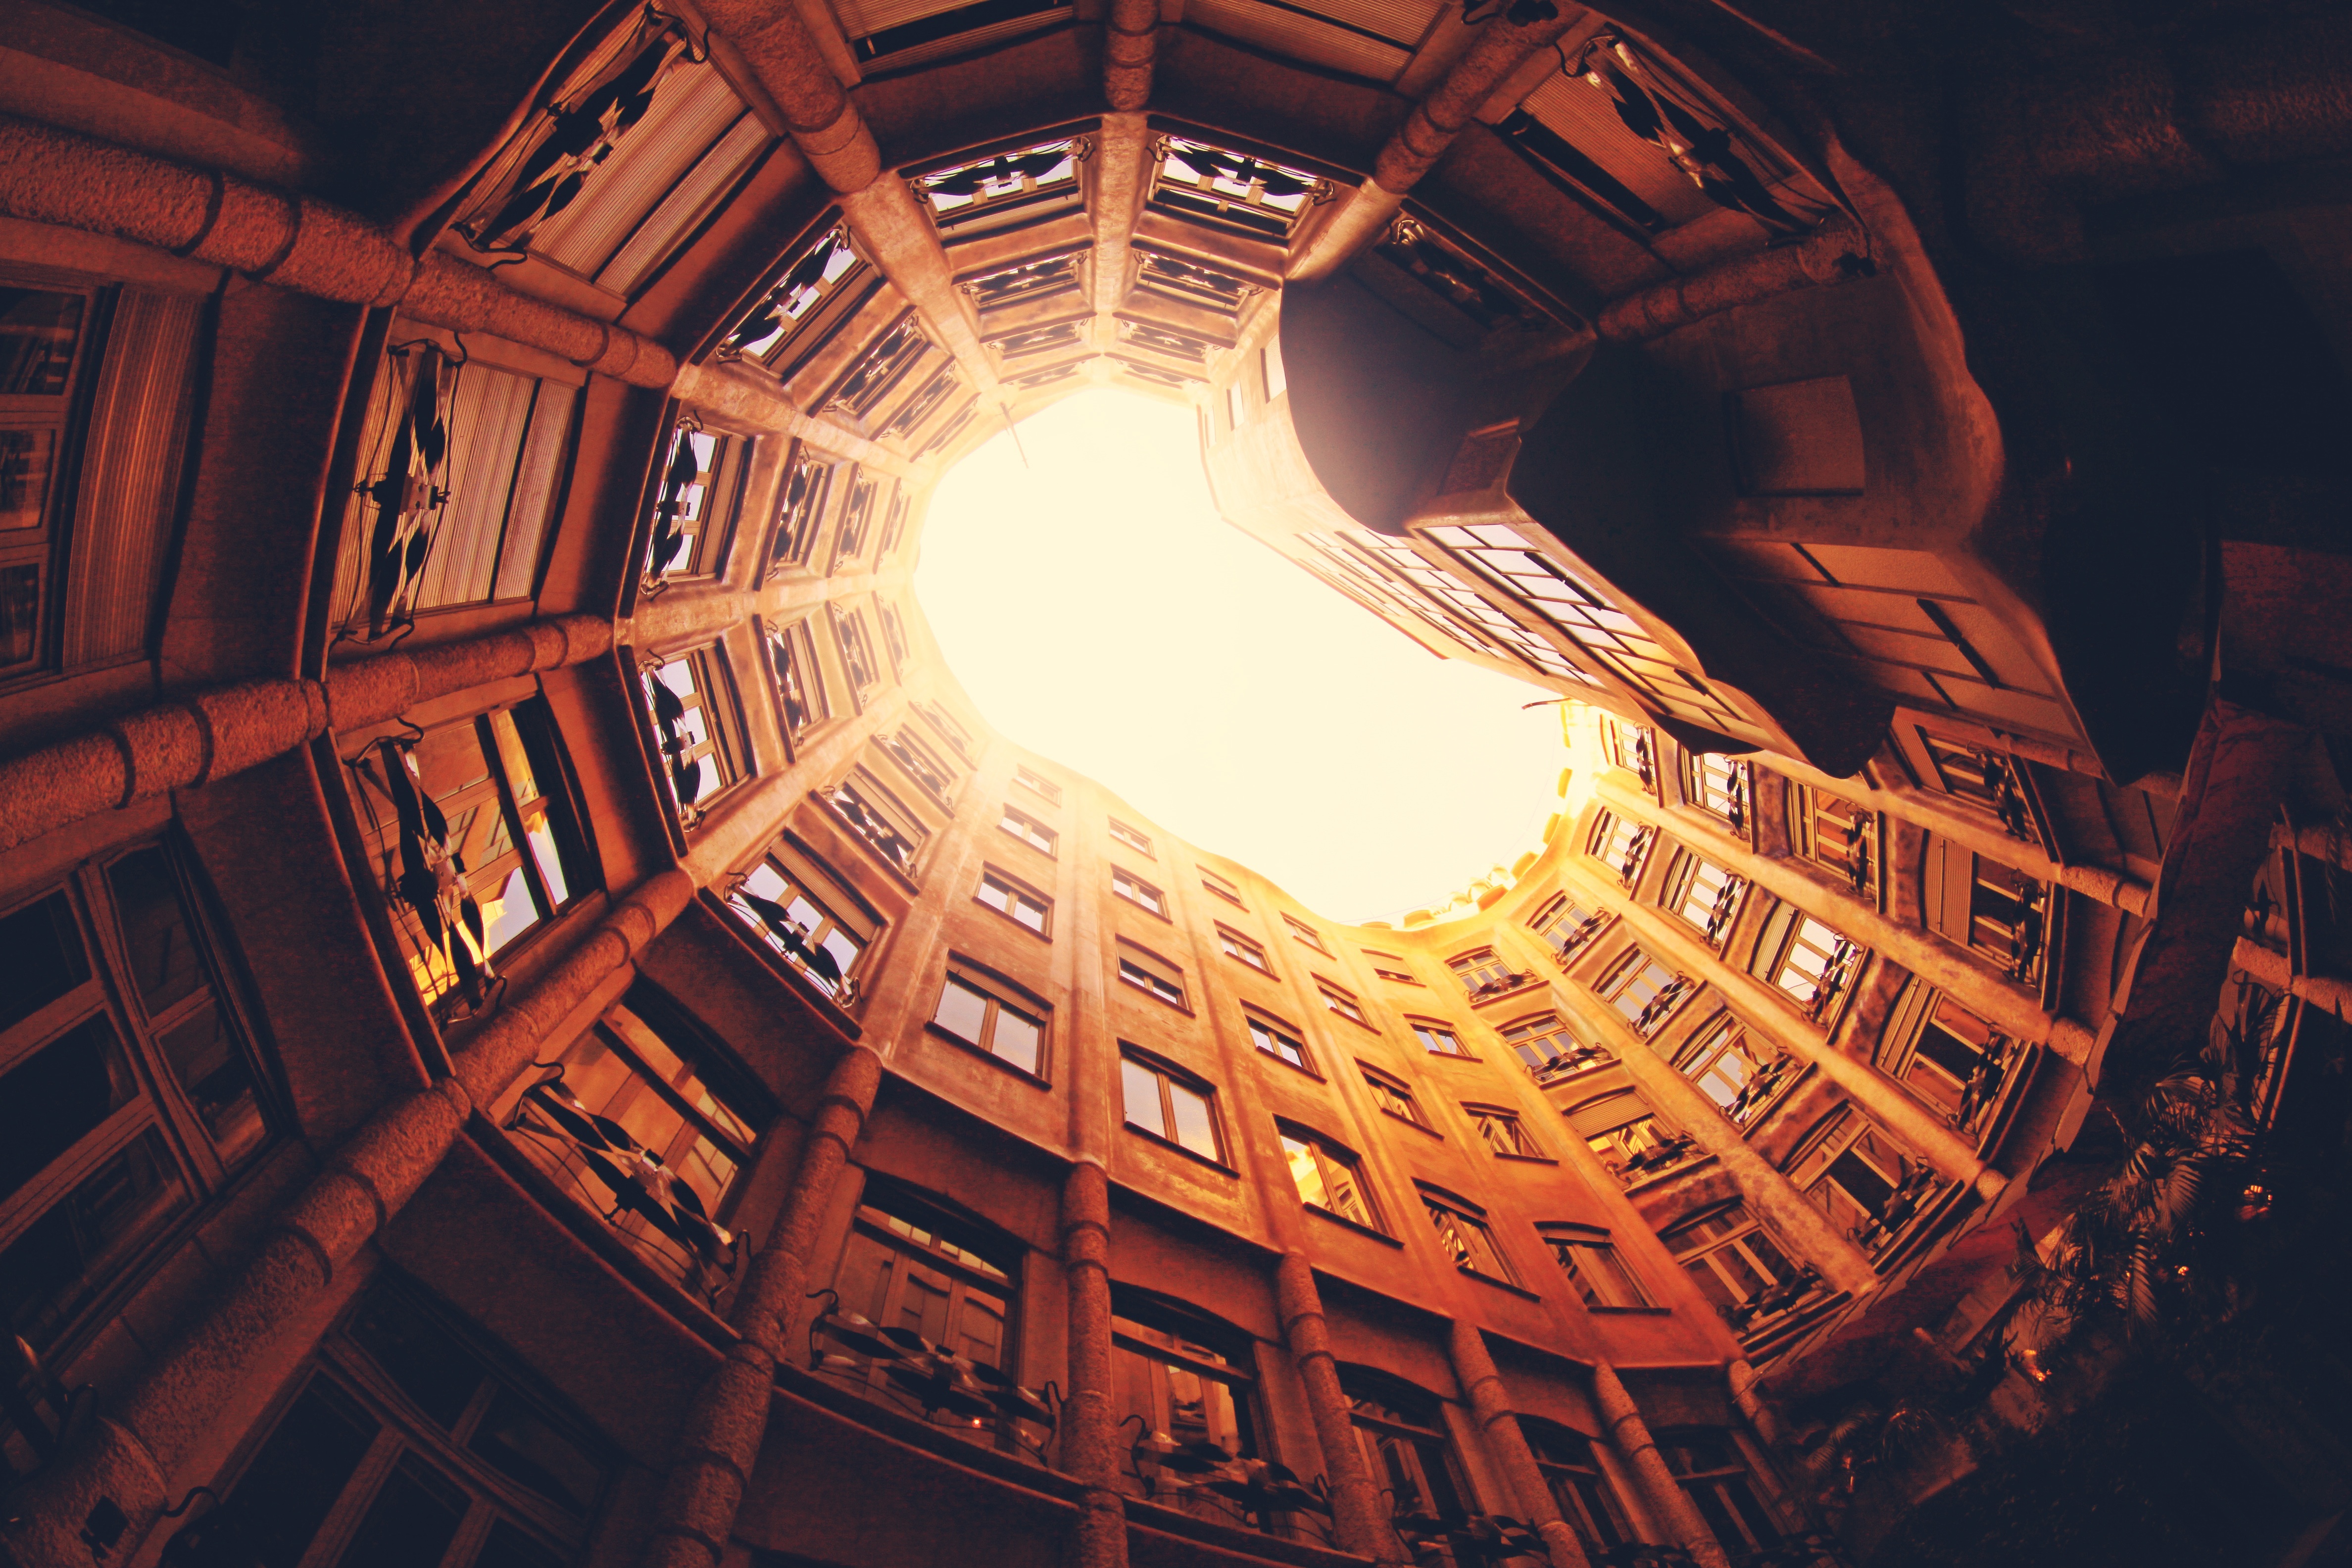
light, architecture, structure, night, photography, house, spiral, interior, building, construction, curve, reflection, tower, darkness, theatre, stage, symmetry, shape, architectural, fisheye lens